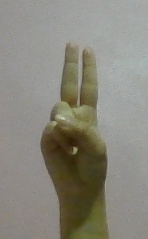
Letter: taa